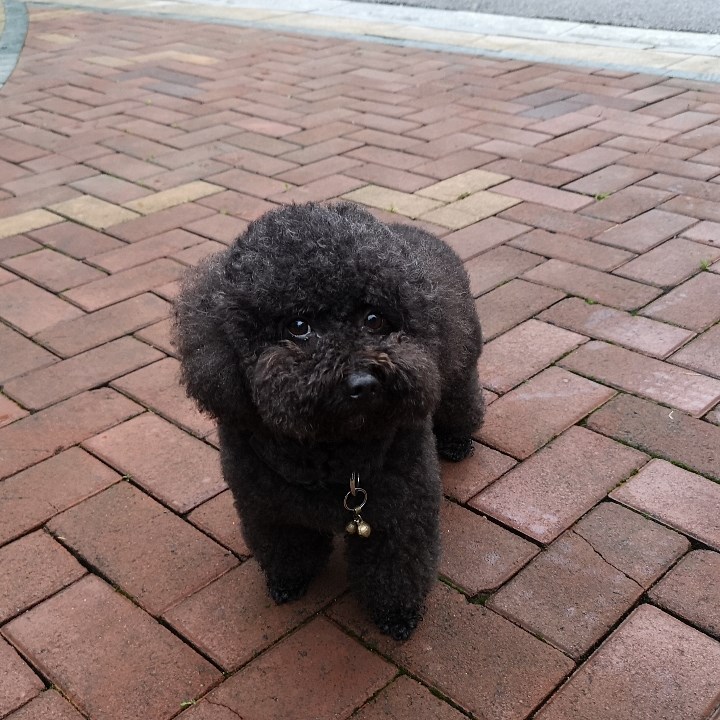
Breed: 7449-n000128-teddy